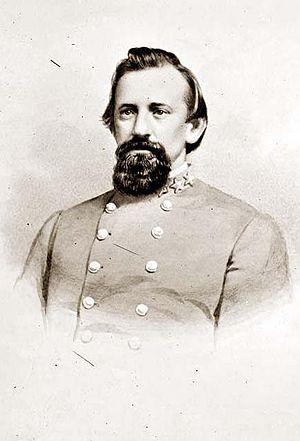
Alfred Jefferson Vaughan, Jr est un ingénieur civil américain, planteur, soldat et écrivain. Il sert en tant que général confédéré au cours de la guerre de Sécession, durant laquelle il est blessé deux fois, et combat principalement sur le théâtre occidental du conflit.